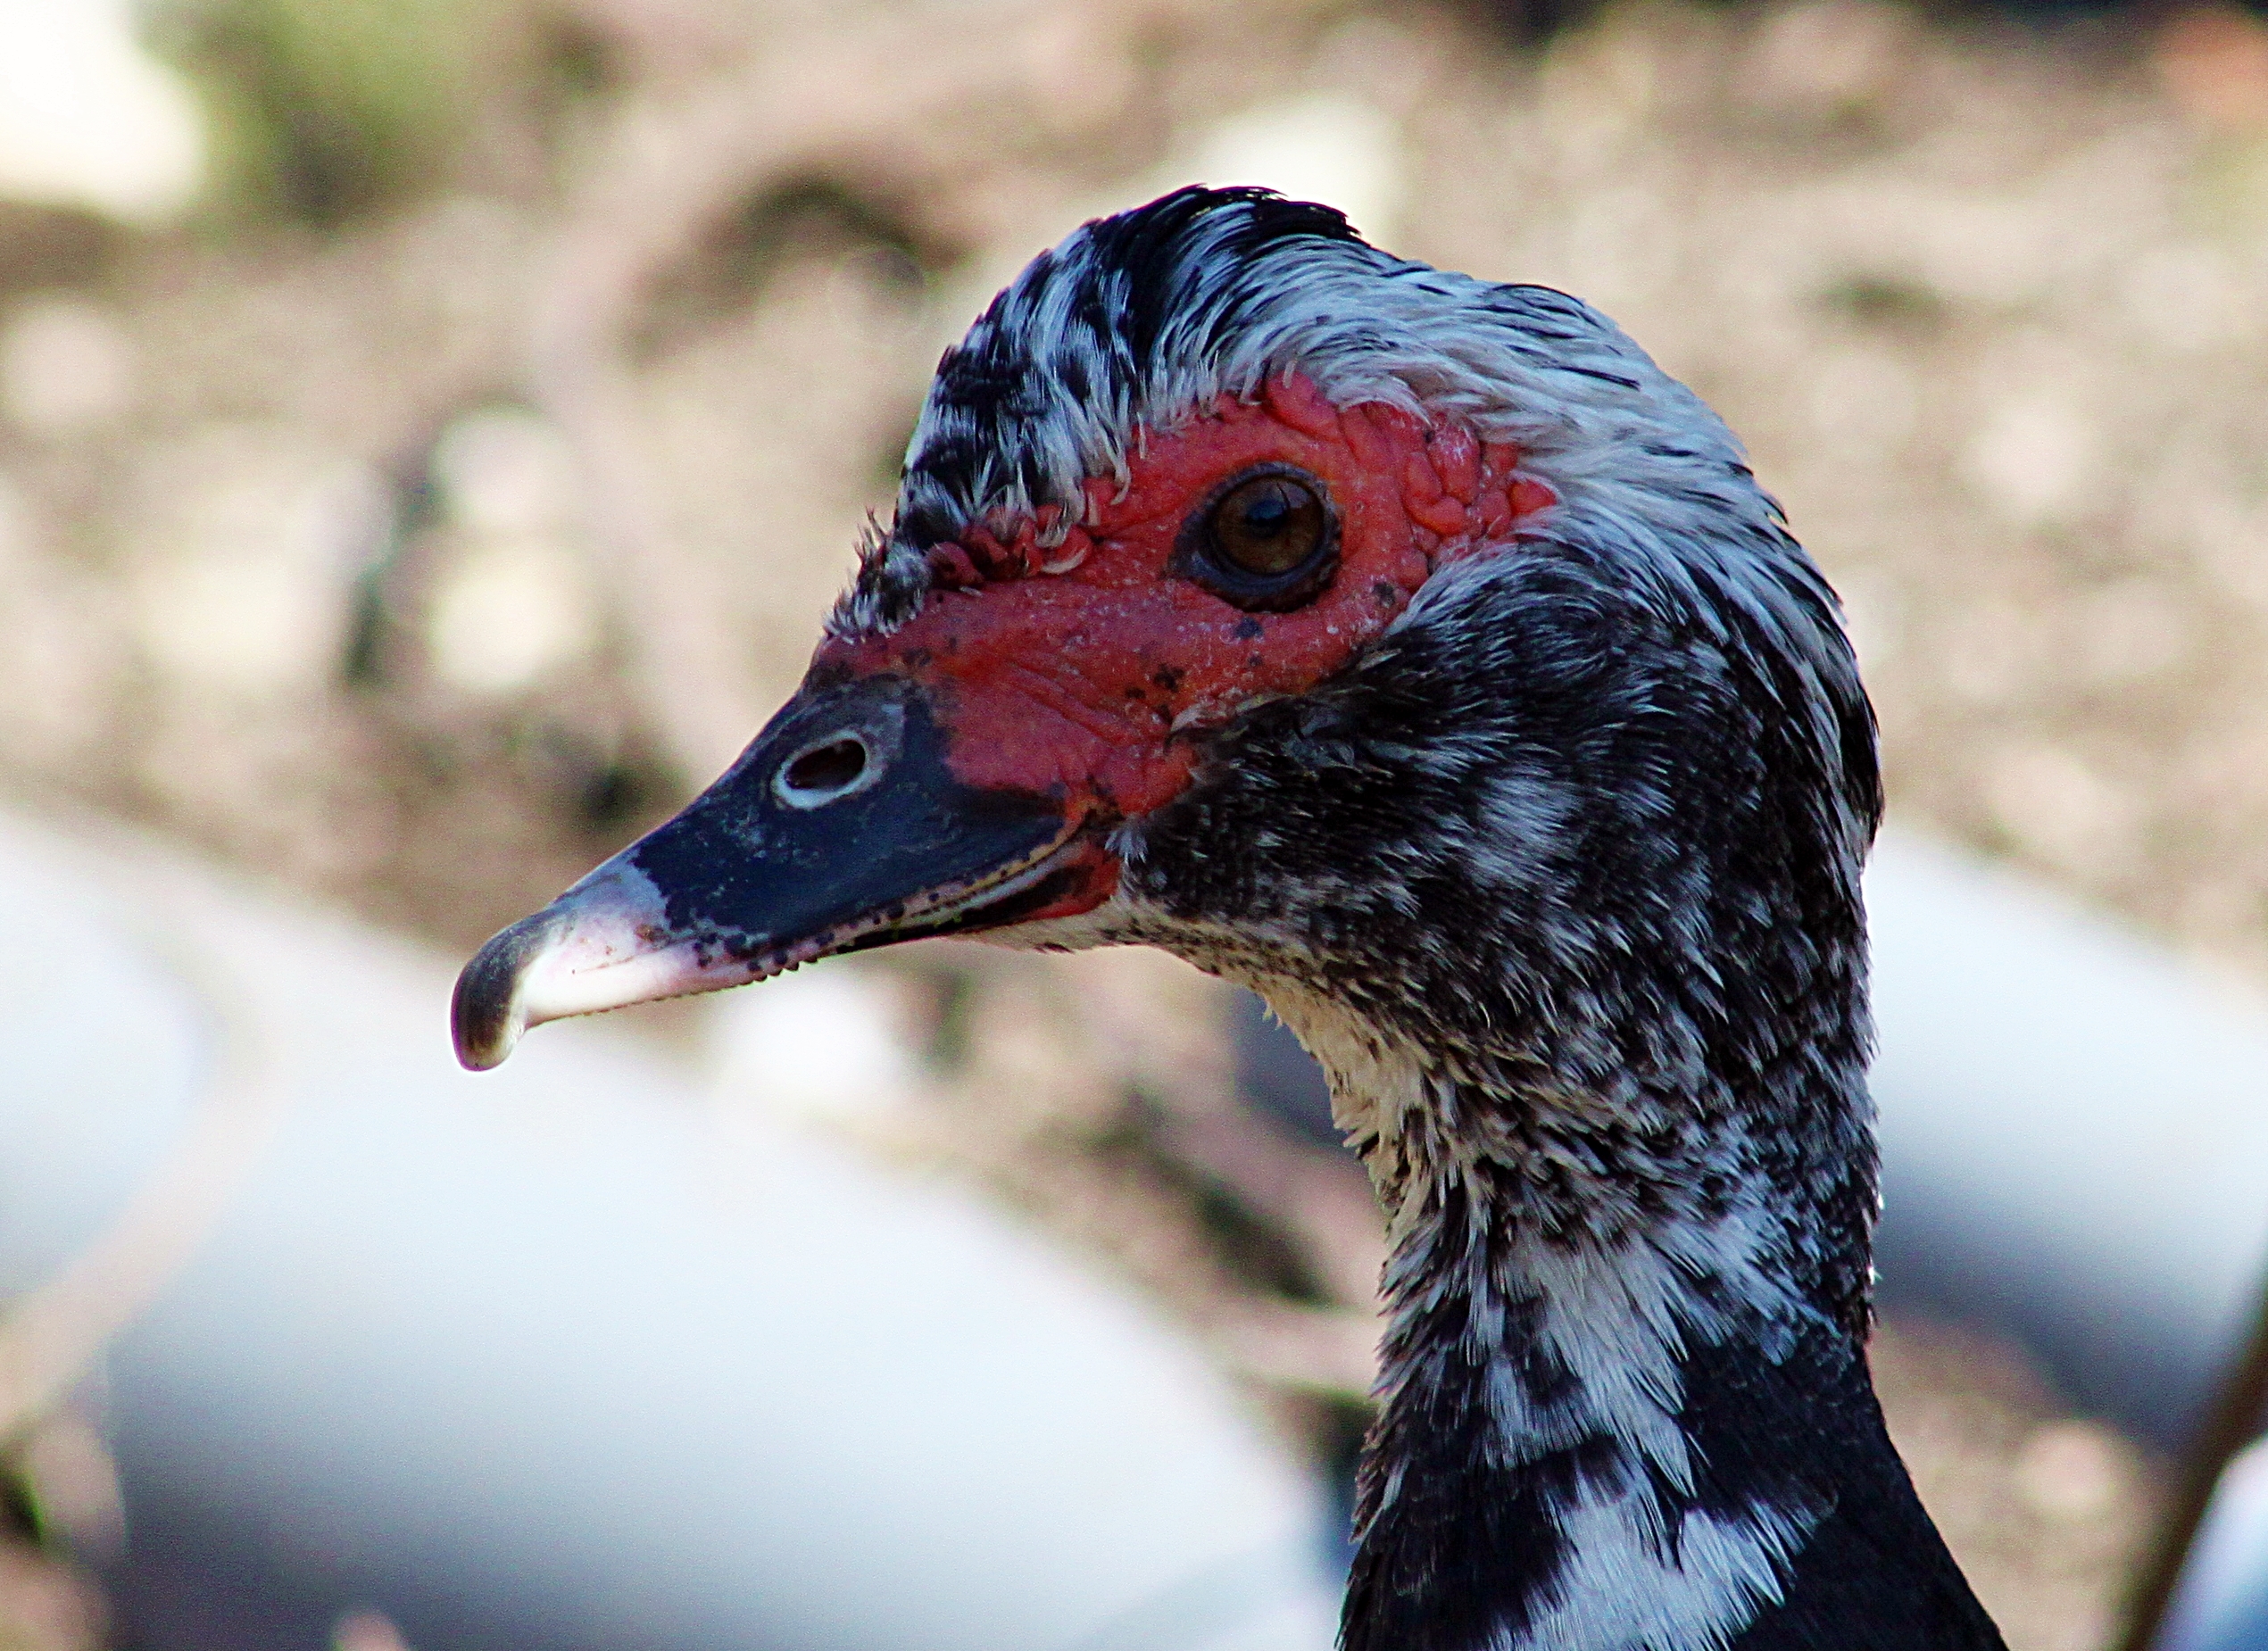
bird, wildlife, beak, fowl, fauna, close up, duck, animals, vertebrate, waterfowl, water bird, ggl1, animales, canoneos500d, ducks geese and swans